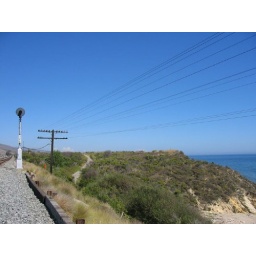
i was standing in the middle of the train tracks for this one.